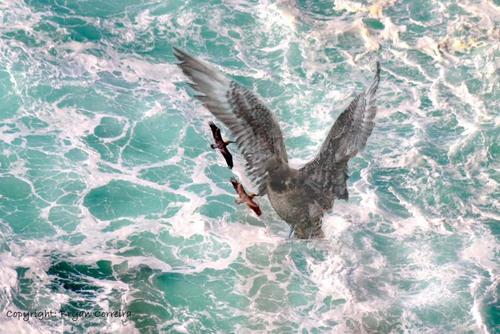
Bird species: Long_tailed_Jaeger
Bird type: waterbird
Background: water